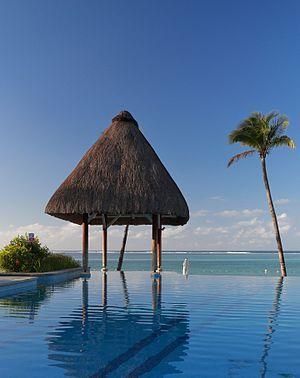
Piscine à débordement dans un complexe de luxe, à l'île Maurice. Polski: Basen z ukrytą krawędzią w luksusowym ośrodku wypoczynkowym na Mauritiusie. Português: Piscina infinita em um complexo de luxo, ilhas Maurício. Čeština: ""Nekonečný bazén"" v luxusním turistickém resortu na ostrově Mauricius. Magyar: Végtelenített medence egy luxusüdülőben (Mauritius) Italiano: La piscina infinita di un villaggio turistico di lusso alle Mauritius. Македонски: Безграничен базен во луксузно одморалиште на Маврициус.